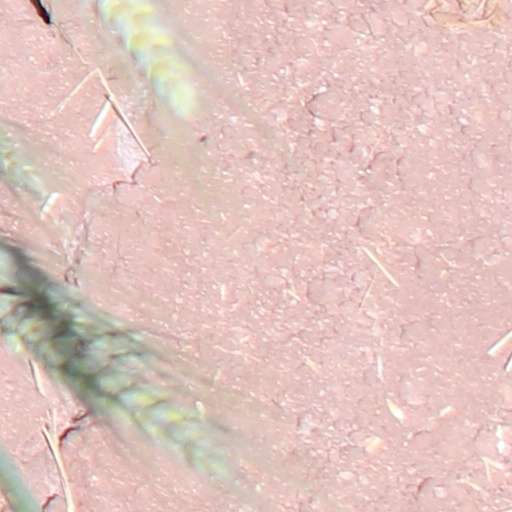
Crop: wheat